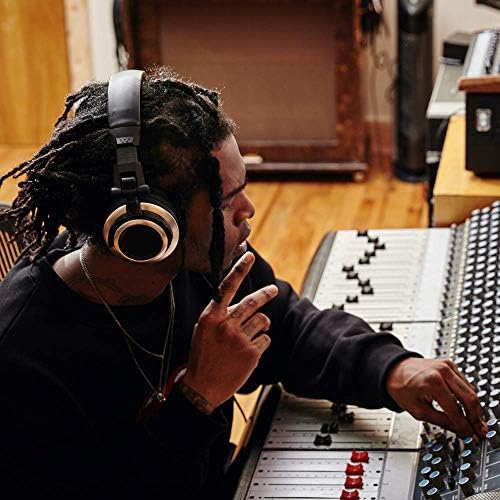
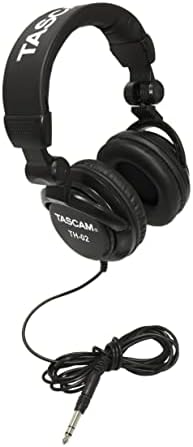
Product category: headphones
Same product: no